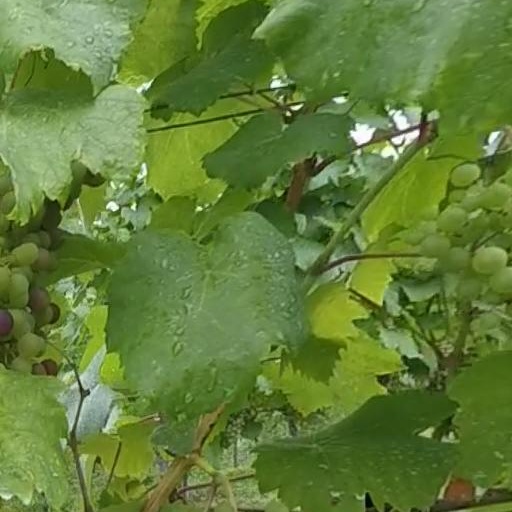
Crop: grape